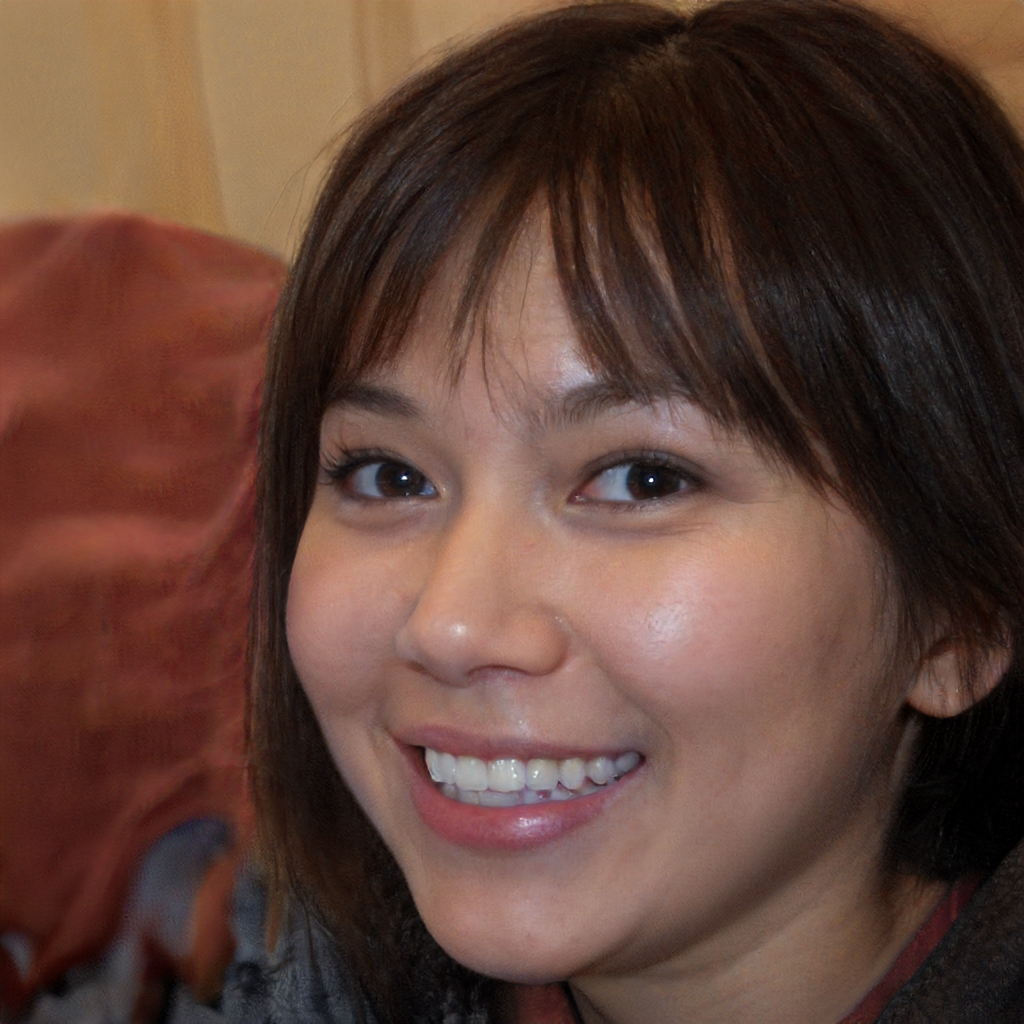
Gender: Female